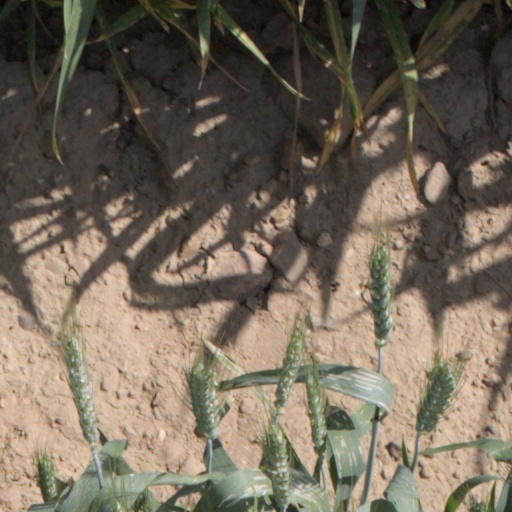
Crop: wheat